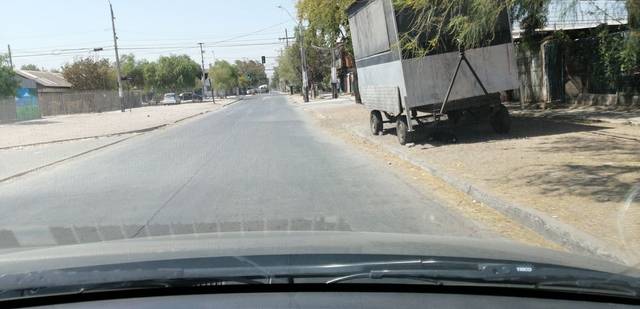
Region: Chile
Coordinates: -33.434, -70.742